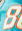
Number: 8